Ikeda Sen

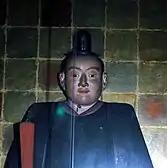
Statue of Nakamura Kazutada (Sen's son) in Kannoji.

After the death of her second husband, she became a Buddhist nun, changing her name to Annyo-in (若 御前). Possibly she returned to the domains of the Ikeda clan after Kazuuji's death, but there is evidence that she remained in the Nakamura clan.